Port of Grimsby

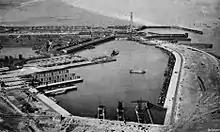
Fish docks No.1 and No.3 (under construction) from the east. Coaling stages, and slipways (left) in foreground

In 1876 Logan and Hemingway were awarded a £23,000 contract for an expansion from the first fish dock. The No. 2 Fish Dock was opened in 1878, connecting at the south end of the extended No.1 Fish Dock.